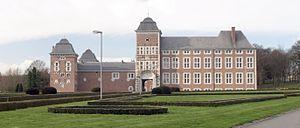
Le château de Wégimont est un château située dans la section de Ayeneux faisant partie de la commune de Soumagne.